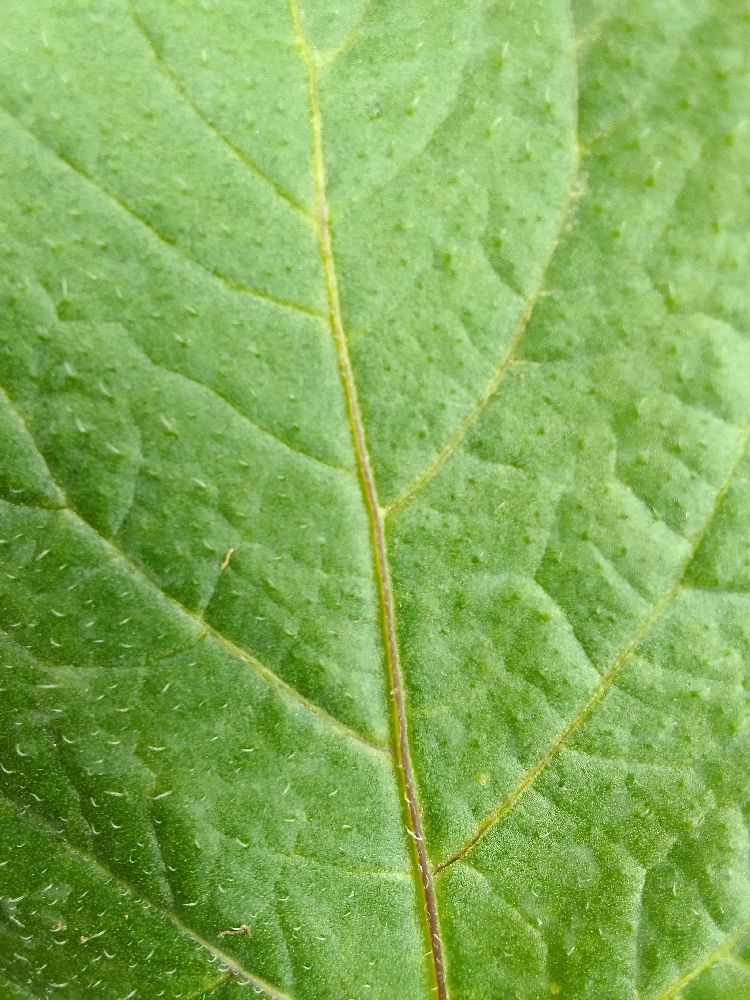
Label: Healthy